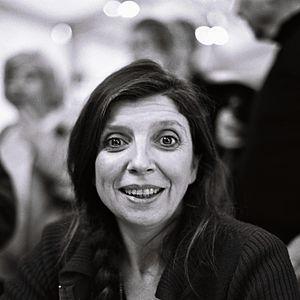
Carole Martinez au salon du livre Radio France, 26 novembre 2011
Le prix Goncourt des lycéens est un prix littéraire français organisé par la Fnac et le ministère de l'Éducation nationale, dont le jury est constitué d'environ 2 000 élèves. Il a été créé en 1988 par l'enseigne commerciale culturelle, en collaboration avec le rectorat de Rennes et avec la bienveillance de l’Académie Goncourt. Il existait de 1999 à 2007 un prix distinct nommé « Bourse Goncourt jeunesse » accordé par l'Académie Goncourt mais sans lien avec la Fnac.
Carole Martinez, née le 10 novembre 1966 à Créhange, est une romancière française.